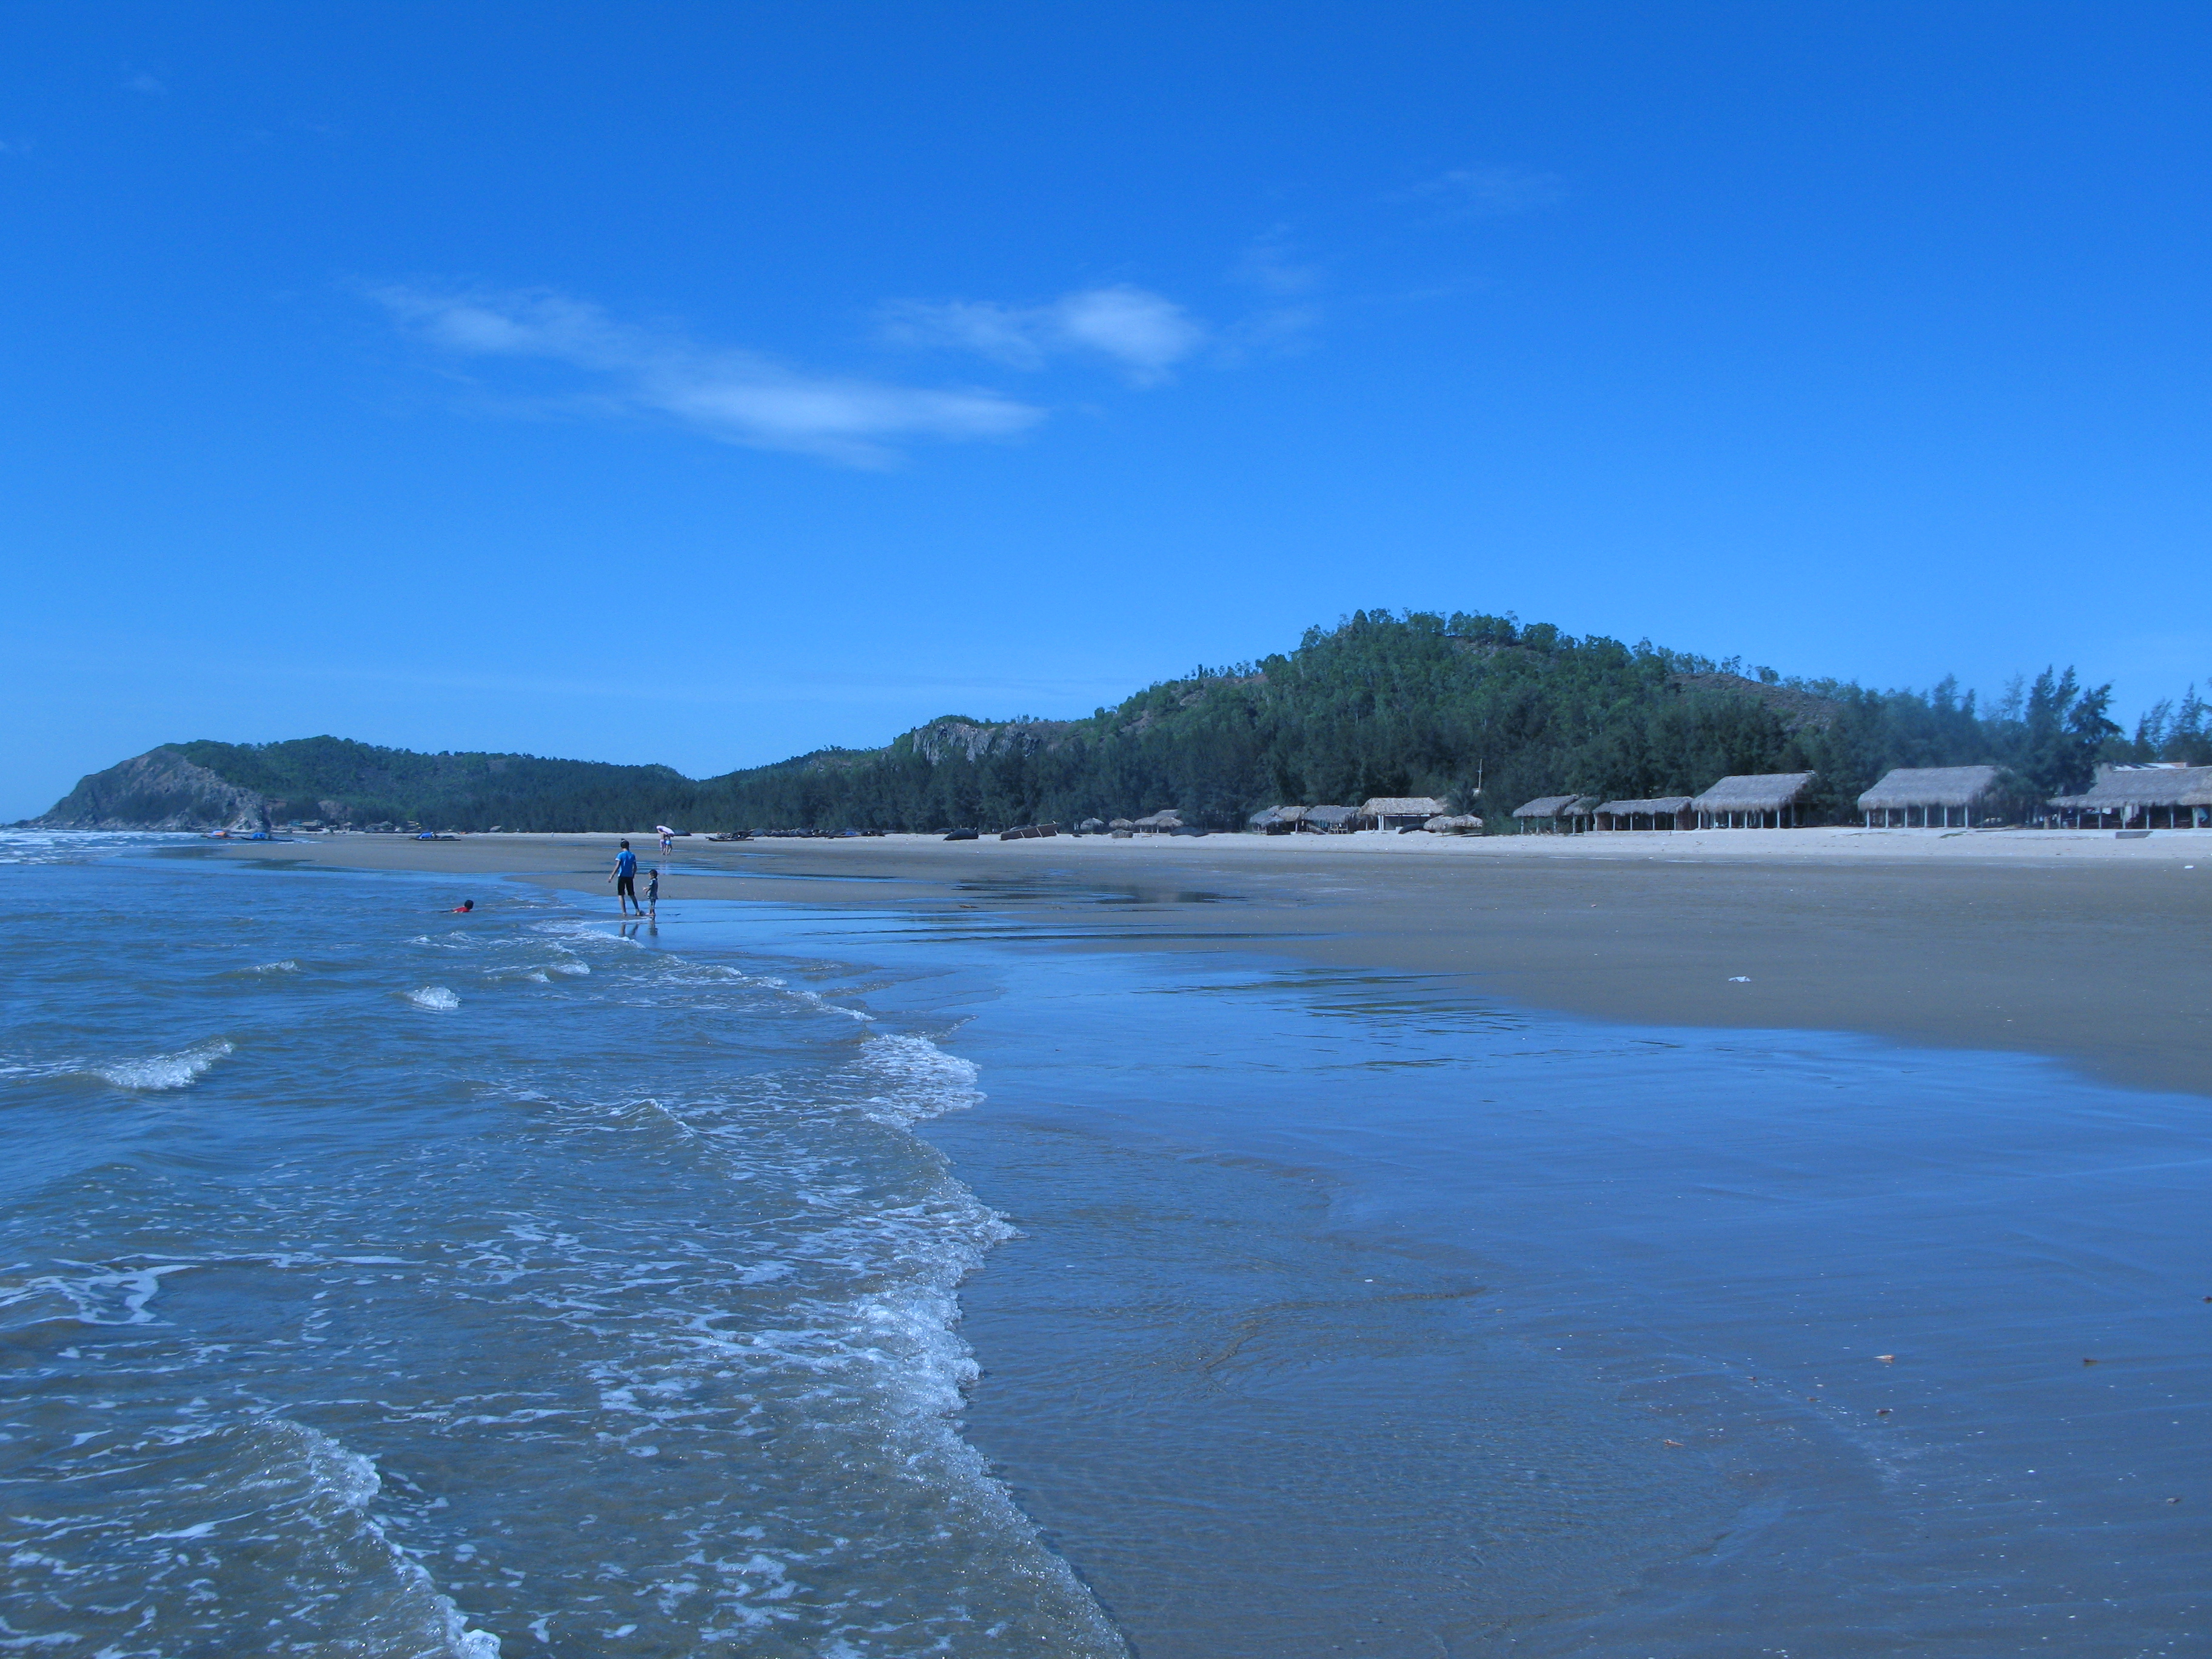
user: text: Bầu trời trong hình có màu gì?
assistant: text: Màu xanh dương

user: text: Trong ảnh có bao nhiêu người đang ở gần bờ biển?
assistant: text: Năm

user: text: Các công trình nhỏ trên bãi biển được gọi là gì?
assistant: text: Lều tranh

user: text: Hoạt động chính mà mọi người thường làm ở một địa điểm như thế này là gì?
assistant: text: Tắm biển và thư giãn

user: text: Mô tả cảnh vật và hoạt động của con người từ bãi cát ra đến xa bờ biển trong ảnh.
assistant: text: Từ bãi cát, những con sóng nhỏ lăn tăn vỗ bờ, một người lớn và một em bé đang đi dạo. Xa hơn một chút trong nước có một người đang bơi. Phía sau bãi biển là hàng loạt nhà chòi lợp tranh dưới chân những ngọn đồi xanh rậm rạp.